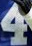
Number: 4